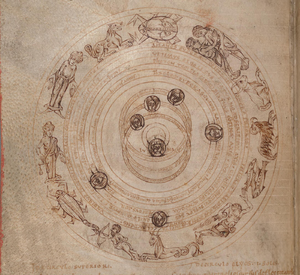
La science du Moyen Âge se réfère à l'étude de la nature durant le Moyen Âge. Cette époque, volontiers présentée comme une longue parenthèse de mille ans entre l'Antiquité et la Renaissance, souffre d'une mauvaise réputation. Alors qu'elle est souvent présentée comme un âge sombre, voire une période d'obscurantisme, elle a en fait vu l'apparition de nombreuses innovations scientifiques et techniques. La science du Moyen Âge comprend les disciplines pratiques, les sciences mathématiques et la philosophie naturelle, encore appelée philosophie première, dans le vocabulaire du Moyen Âge.